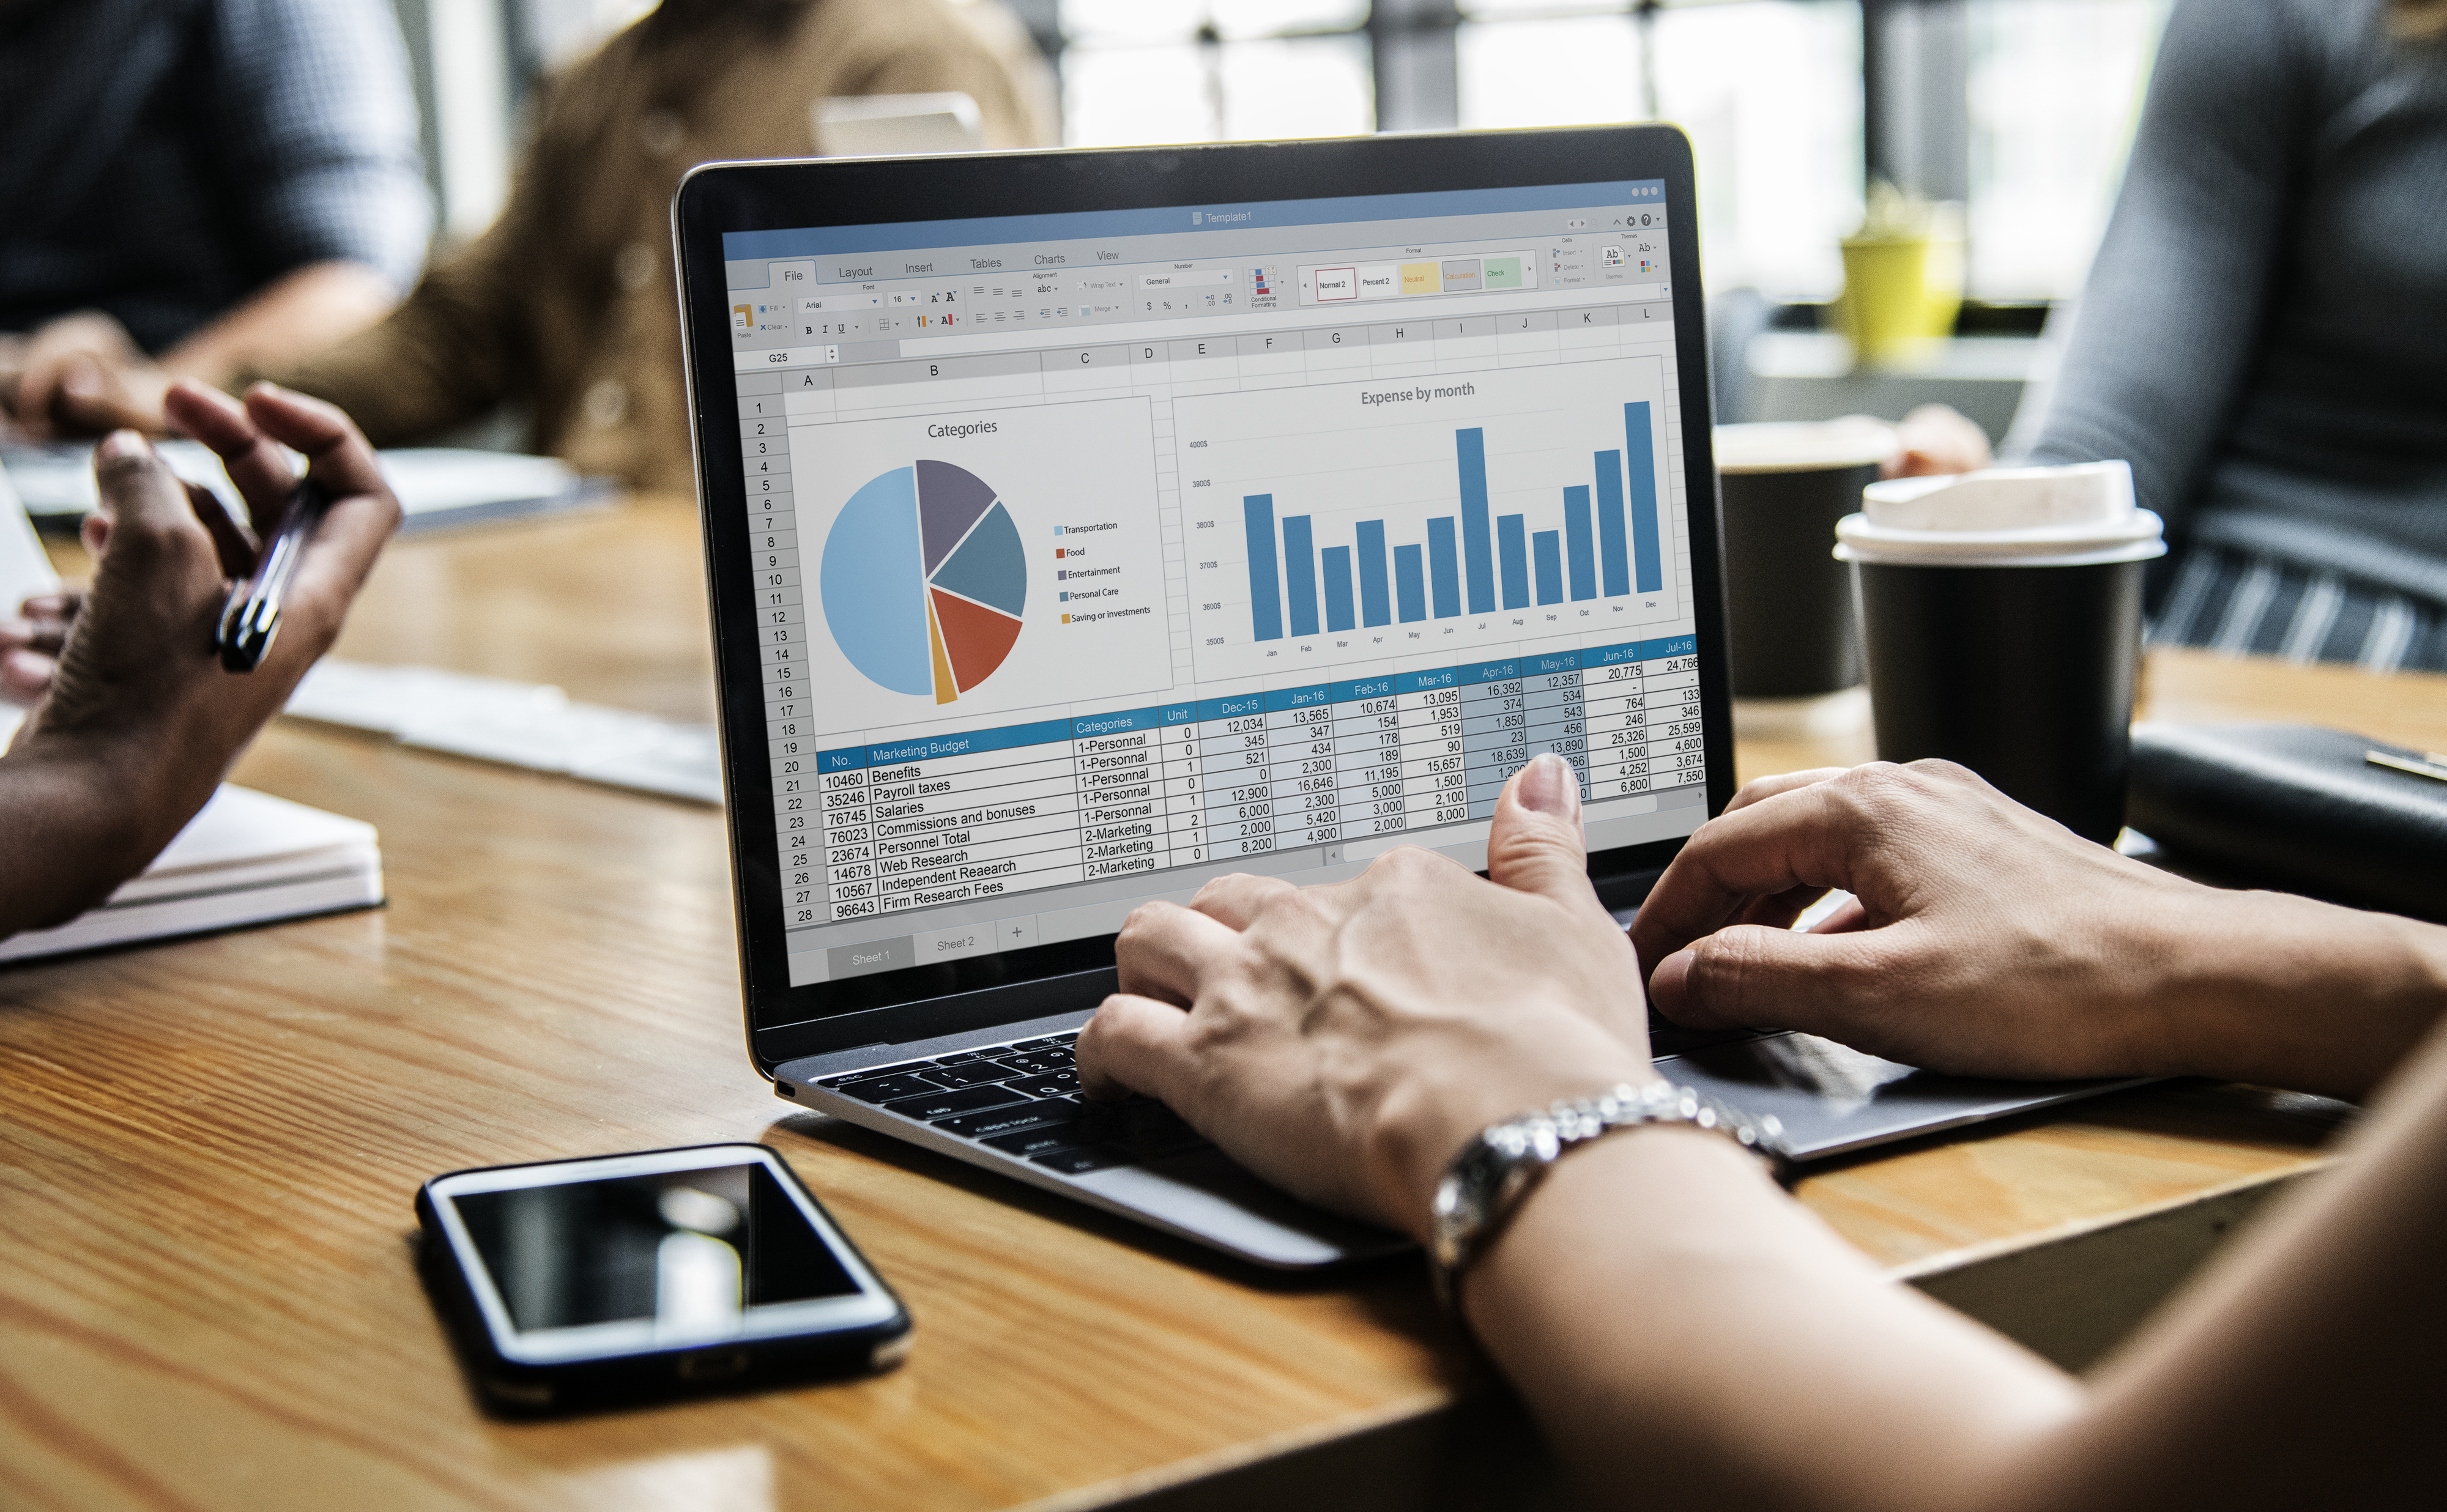
business, businessmen, businesswomen, coffee, colleagues, communication, conference, connection, copy space, design space, device, digital, diversity, documentation, female, files, graphic, hall, hot drink, ideas, indoor, internet, laptop, male, man, meeting, men, modern, network, notebook, office, phone, planning, screen, startup, statistics, strategy, table, tea, team, teamwork, technology, together, togetherness, typing, venture, women, wooden, work place, workers, working, electronic device, collaboration, brand